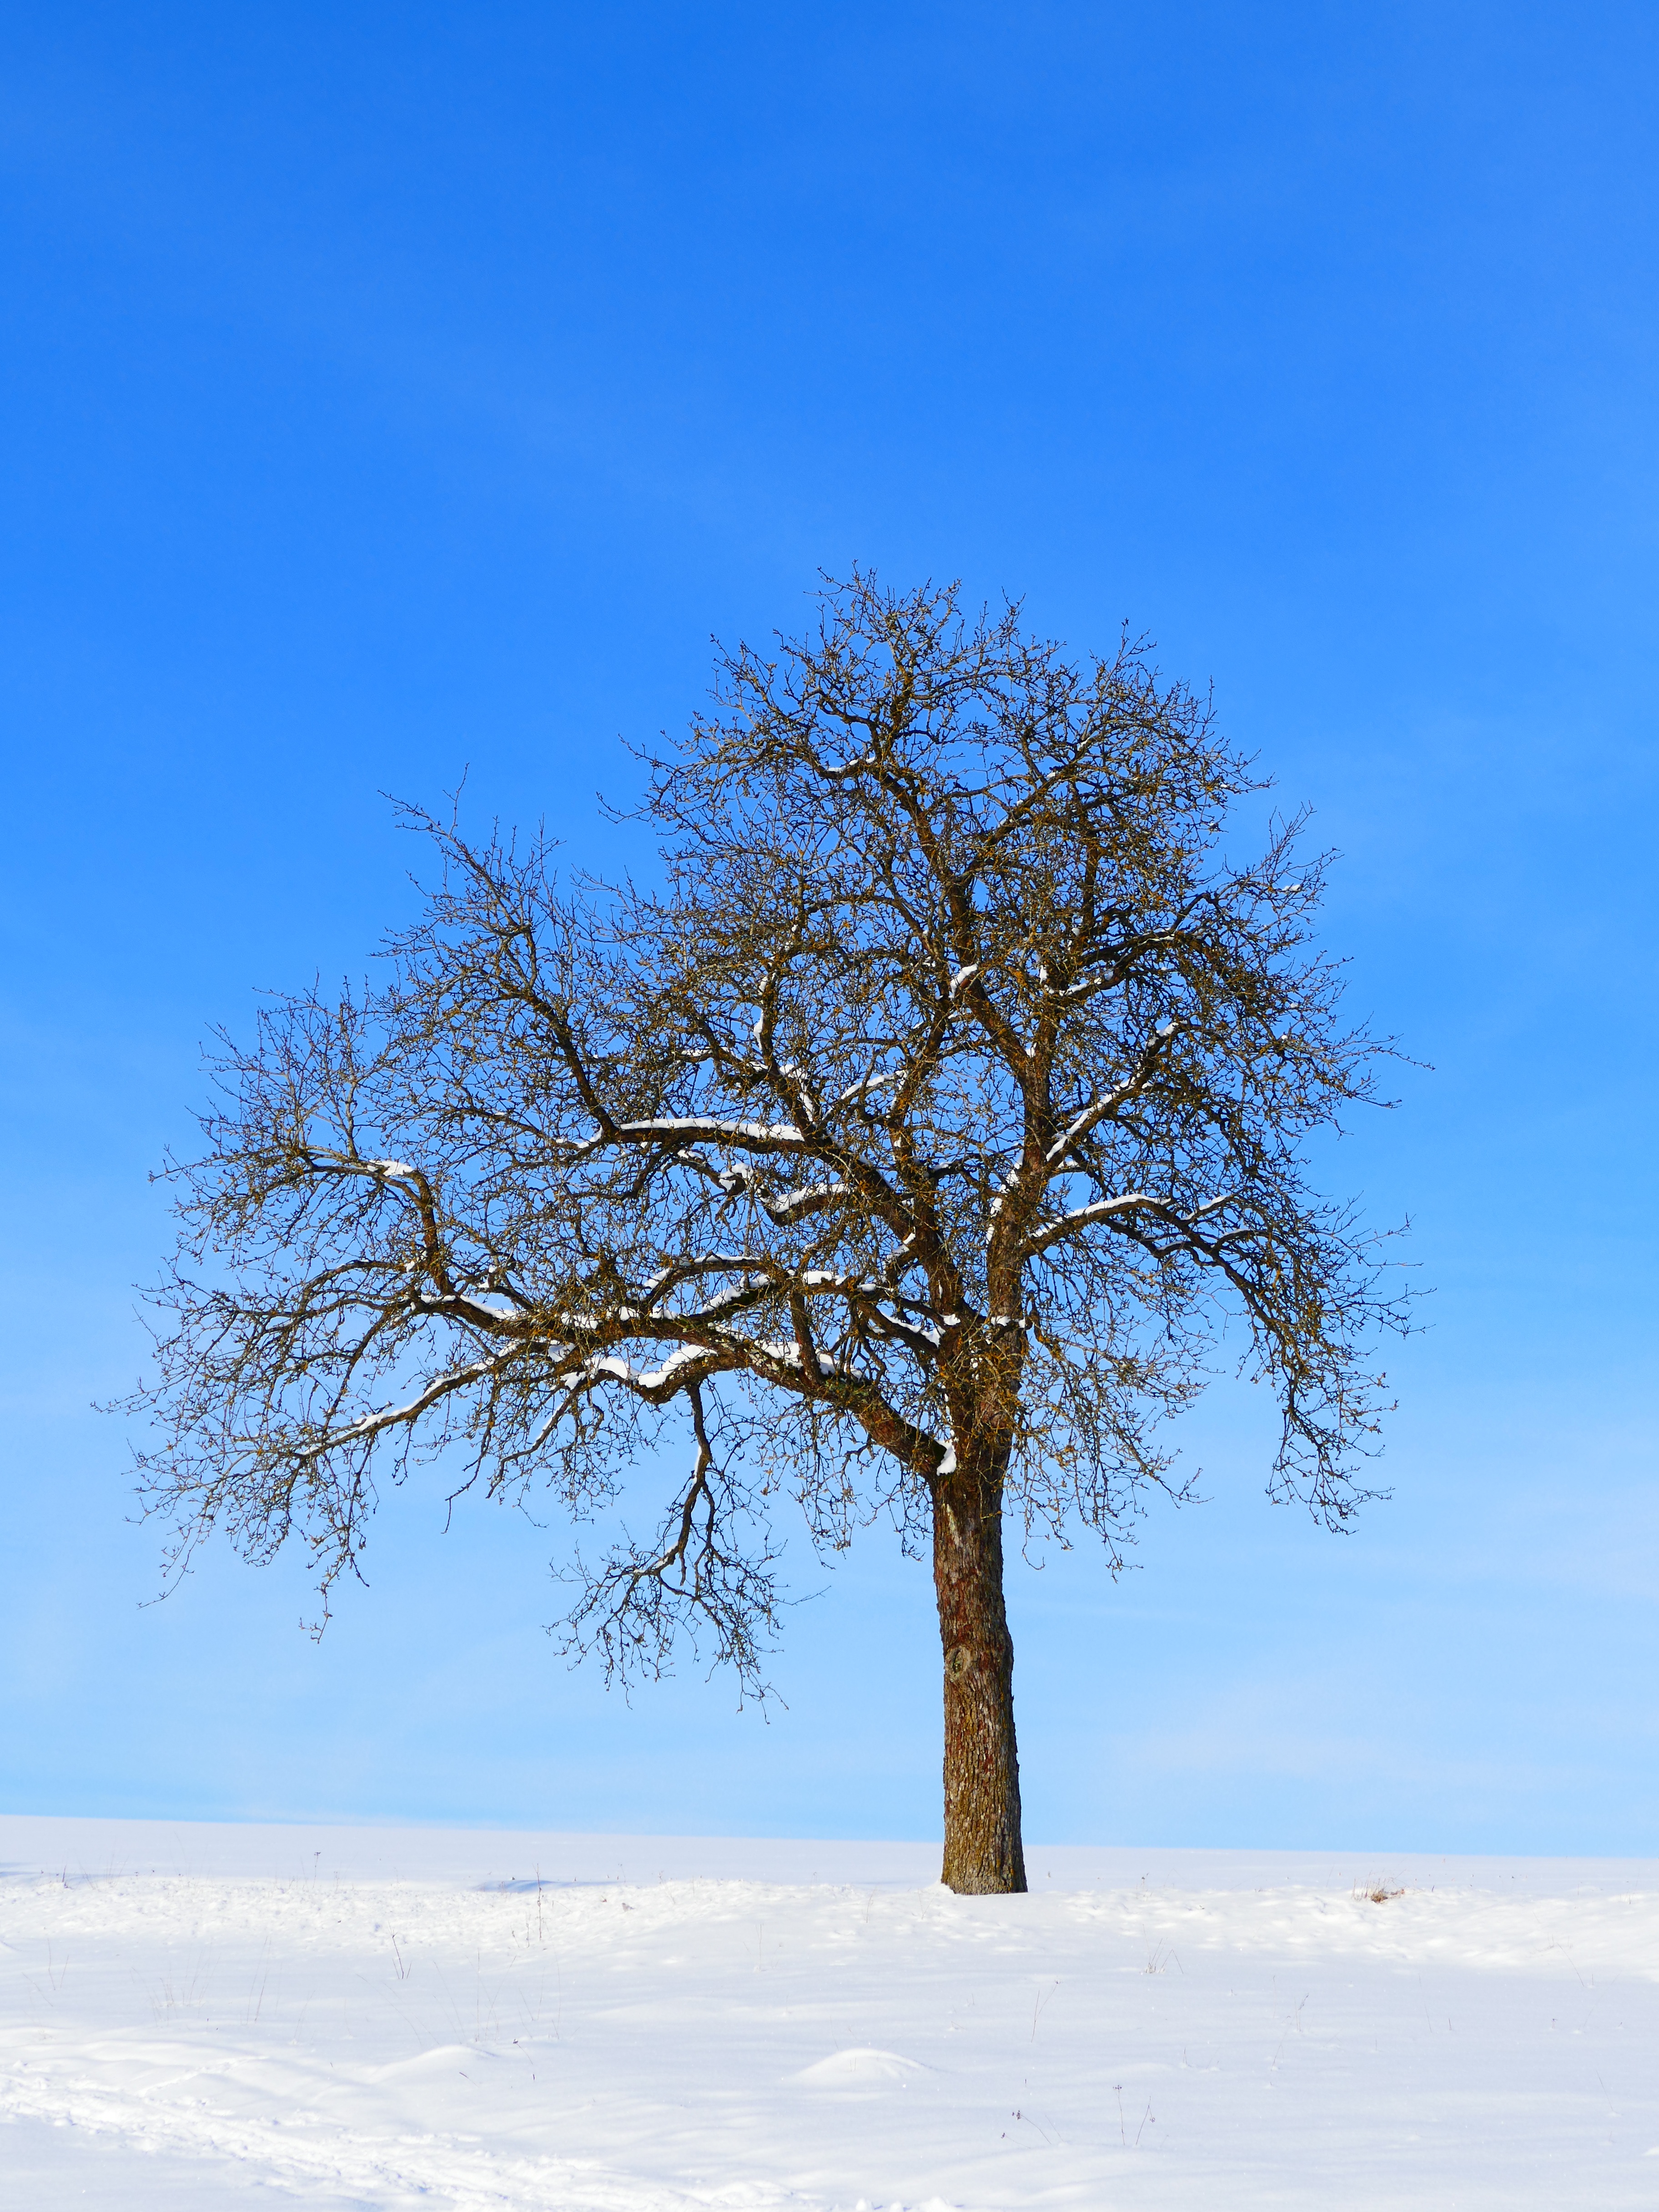
landscape, tree, nature, branch, snow, winter, plant, sky, sunlight, flower, frost, blue, season, wintry, woody plant